Mdivani

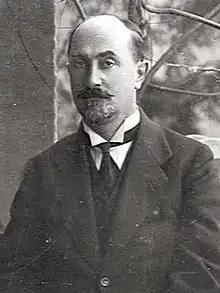
Simon Mdivani, politician and Georgian ambassador to the Ottoman Empire

The Mdivani family is a Georgian noble family with the rank of aznauri (untitled nobility).